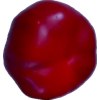
Label: red_pepper